Domestic furnishing in early modern Scotland

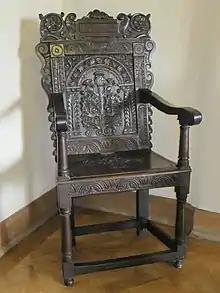
Chair with date 1653 and thistle motif at the House of Paisley (Paisley Abbey)

A survey of furniture and archival evidence (but lacking references) was published by John Warrack in 1920. Warrack investigated inventories found in Scottish wills. More recently, Margaret Sanderson presented a variety of sources and examples in her work "A Kindly Place?"